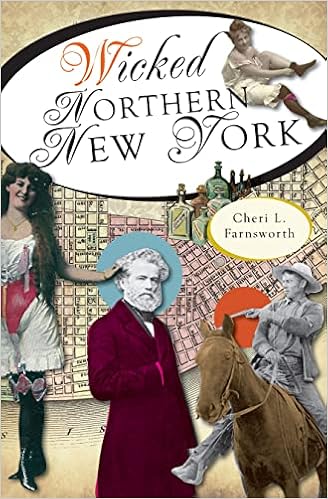
Wicked Northern New York
Category: Books
About the Author Cheri Farnsworth has written over a dozen titles on paranormal activity in the Northeast, including Haunted Northern New York, Haunted Massachusetts: Ghosts & Strange Phenomena of the Bay State, Haunted Connecticut: Ghosts & Strange Phenomena of the Constitution State and The Big Book of New York Ghost Stories. This is Farnsworth's first book on true crime.
Features: The friendly, relaxed atmosphere of the North Country belies a dark and sordid history: a time when it seemed that every city had its red-light district and every hamlet its brothel. Revisit an enigmatic period fraught with pistol duels and "tramp camps;" hermits on the run, "wild man" sightings and horse thieves. Local author Cheri Farnsworth has carefully researched and compiled the region's most wicked stories here, like the Potsdam man who literally scared his wife to death, the woman who was won in a game of cards, and the little girl who was taken by gypsies, sold for fifty cents, and then traded for a half a dozen chickens.